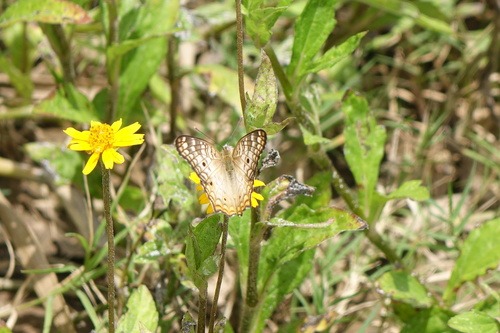
Scientific name: Anartia jatrophae
Common name: White peacock
Family: Nymphalidae
Order: Lepidoptera
Pollinator type: Primary pollinator
Habitat: Gardens, parks, and open areas
Geographic range: Southern United States to Argentina
Conservation status: Least Concern